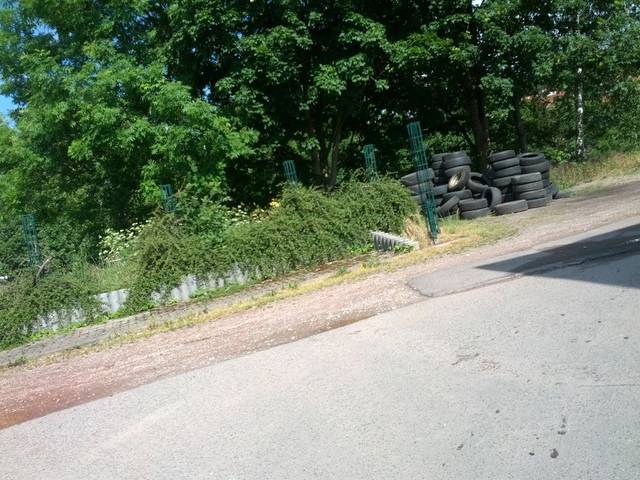
Region: Germany
Coordinates: 50.979, 10.34